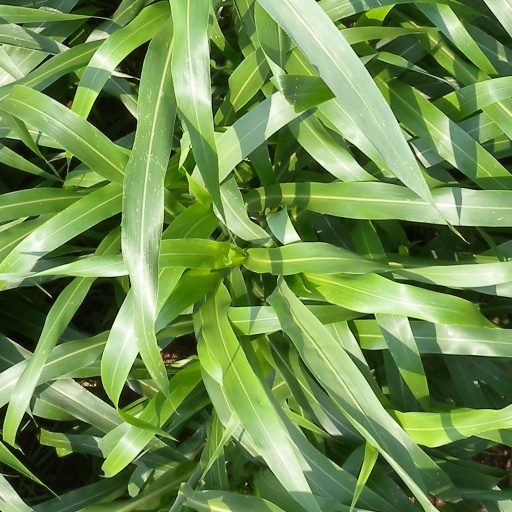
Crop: sorghum